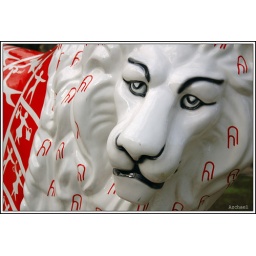
One of the art lions standing around in downtown Munich.